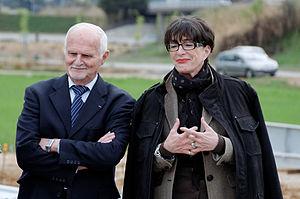
Josette Pons (députée de la sixième circonscription du Var, France) et Horace Lanfranchi (Président du conseil général du Var)
Le Var est un département français de la région Provence-Alpes-Côte d'Azur, qui doit son nom au fleuve côtier qui constituait jadis la limite orientale du département mais ne l'arrose plus aujourd'hui. C'est le seul département français à avoir eu dans l'histoire quatre chefs-lieux différents : Brignoles, Grasse, Draguignan et enfin Toulon. Actuellement, le chef-lieu du département est Toulon, tandis que Draguignan et Brignoles ne sont plus que des sous-préfectures, tout comme Grasse, aujourd'hui sous-préfecture des Alpes-Maritimes. Les habitants du Var sont appelés les Varois. L'Insee et la Poste lui attribuent le code 83.